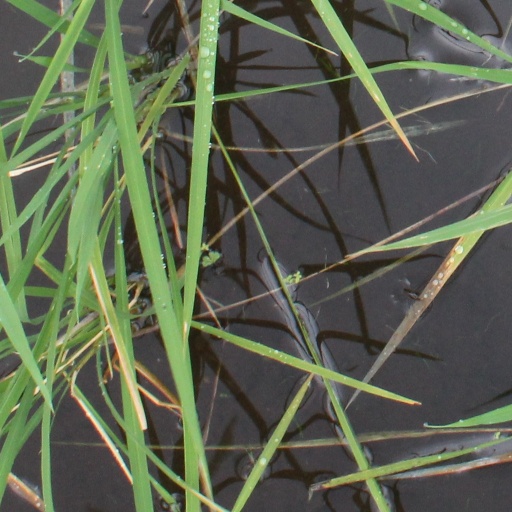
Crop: rice